Fleet Marston

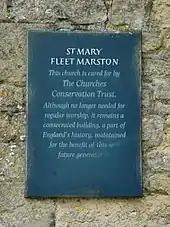
Churches Conservation Trust plaque on St Mary's church porch

The oldest parts of St Mary's parish church are 12th-century. There are records of parish rectors from 1223 onwards. The baptismal font may be 13th-century and the present chancel arch and north porch were added in the 14th century. One of the windows is 15th-century.